Irminger Rings

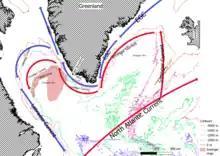
Qualitative map of the currents in the Labrador sea. The red area marks an area with relatively high eddy kinetic energy.

The Irminger Current (IC) is a branch of the North Atlantic Drift (NAD) that flows westward from Iceland. Because of its Atlantic origins, IC waters are relatively warm and saline compared to the cold, fresh water of the East Greenland Current (EGC) originating from the Greenland Sea. Off the East coast of Greenland, the IC and the EGC meet and "combine" after rounding Cape Farewell to form the heavily stratified current system known as the West Greenland Current (WGC). The top layer of the WGC is 200 meters deep and consists of fresh EGC water. The layer below, from 200 to 700 meters, consists of salty Irminger Water (IW).